Veer Bahadur Singh Purvanchal University

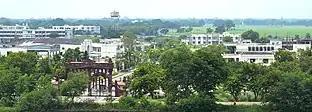
Aerial View of Main Campus

The university is engaged in research through MoU with foreign and local universities, organizations and institutions. Many of its departments are identified by UGC as Centres of Excellence Aditya Banerjee student.